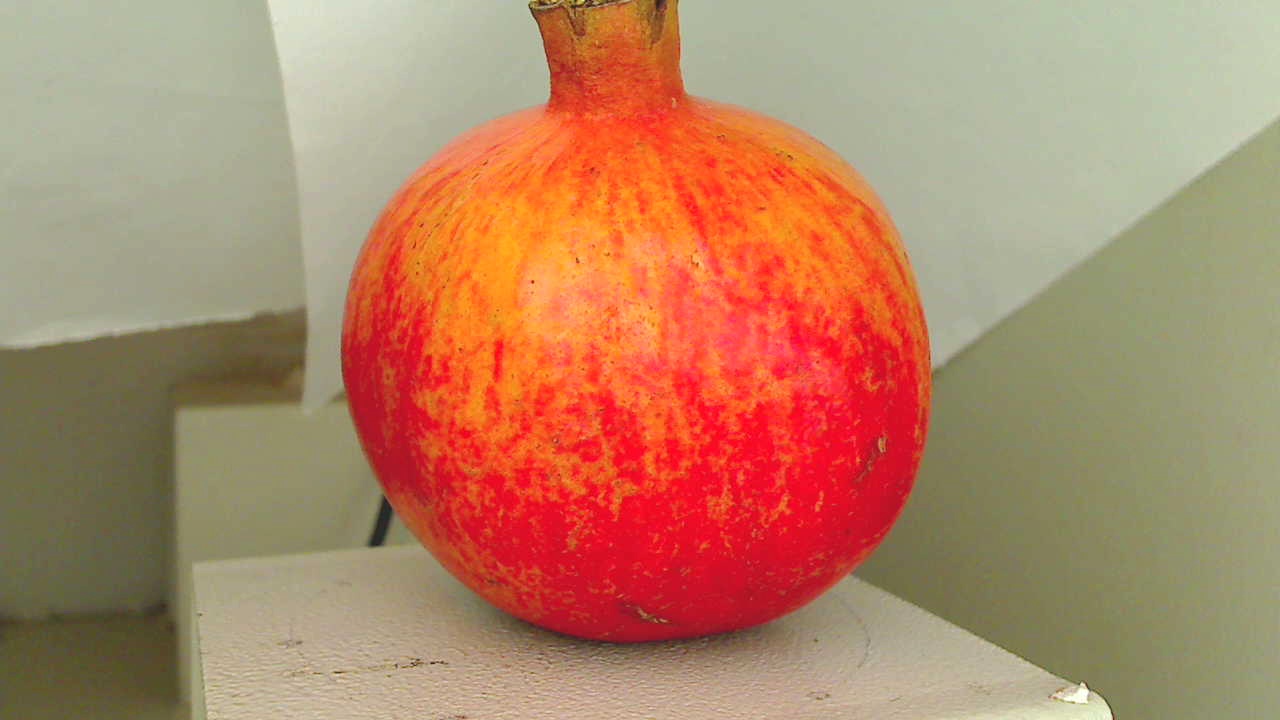
Grade: grade-2
Quality: quality-3